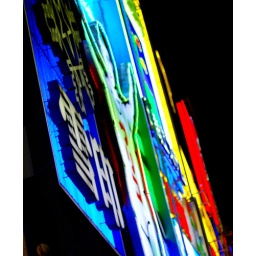
Side view of a bunch of neon signs on the side of a building in Osaka.